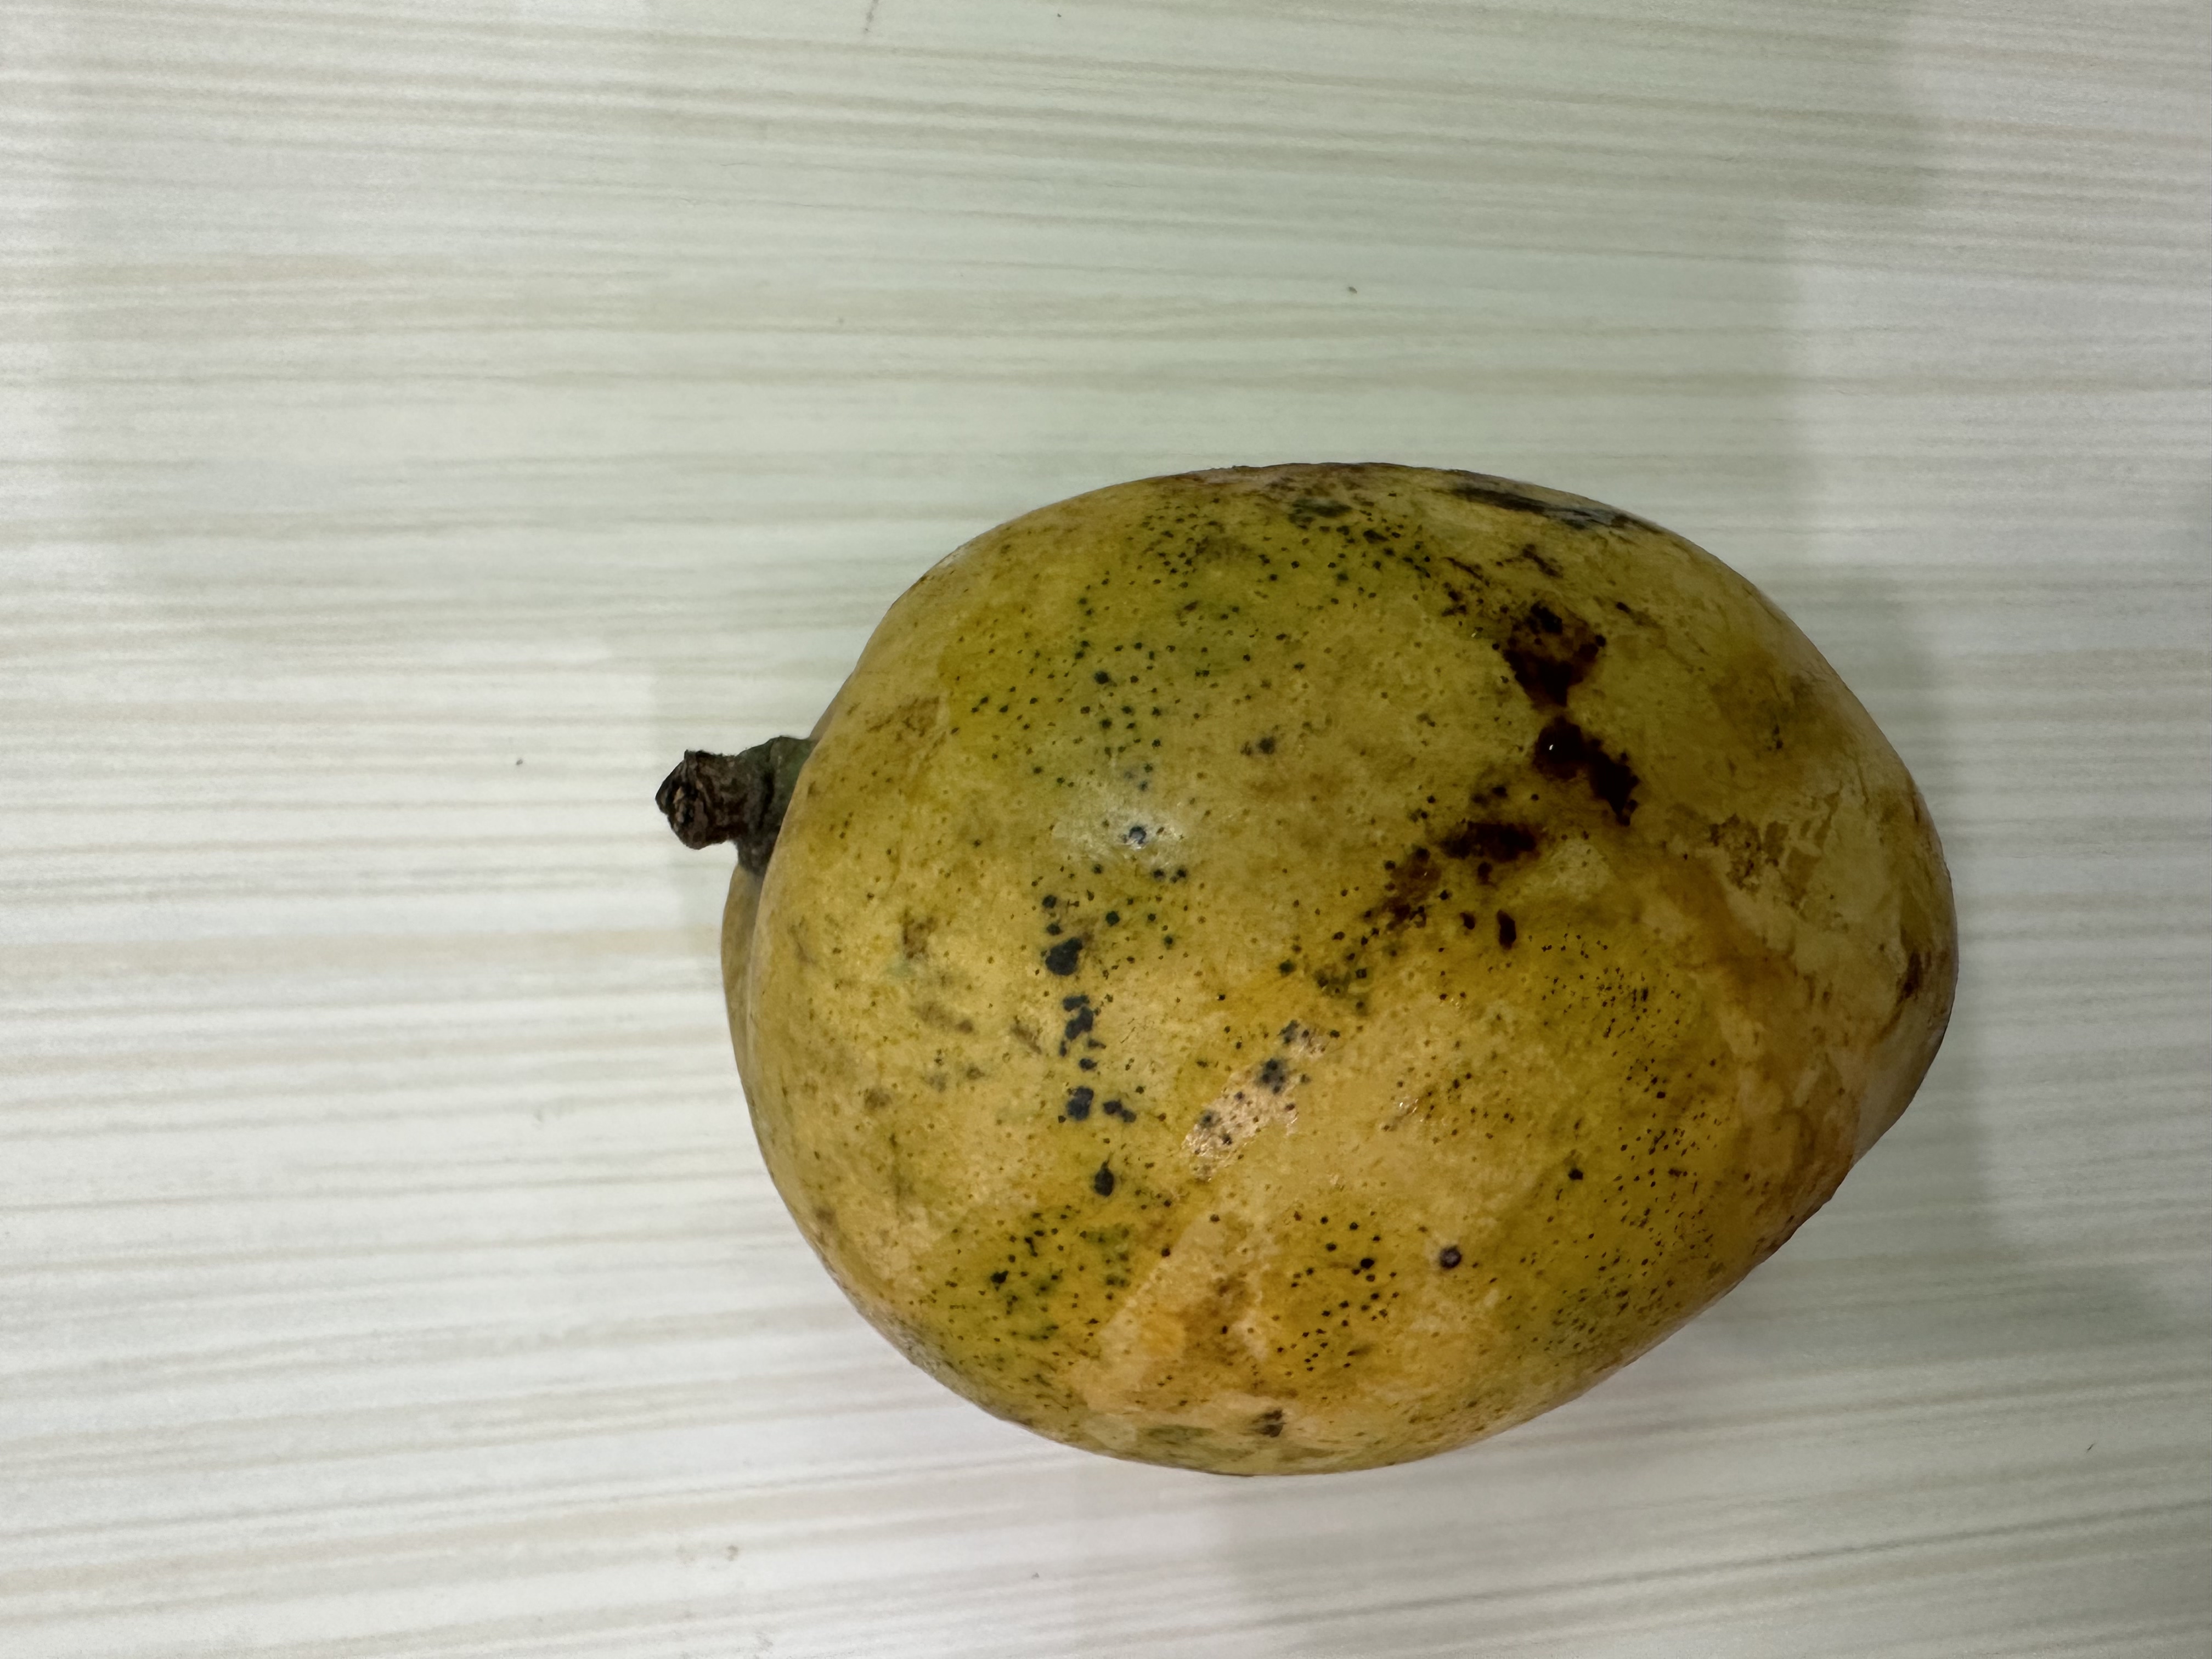
Mango variety: Nilambori